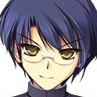
Portrait style: Anime Portrait